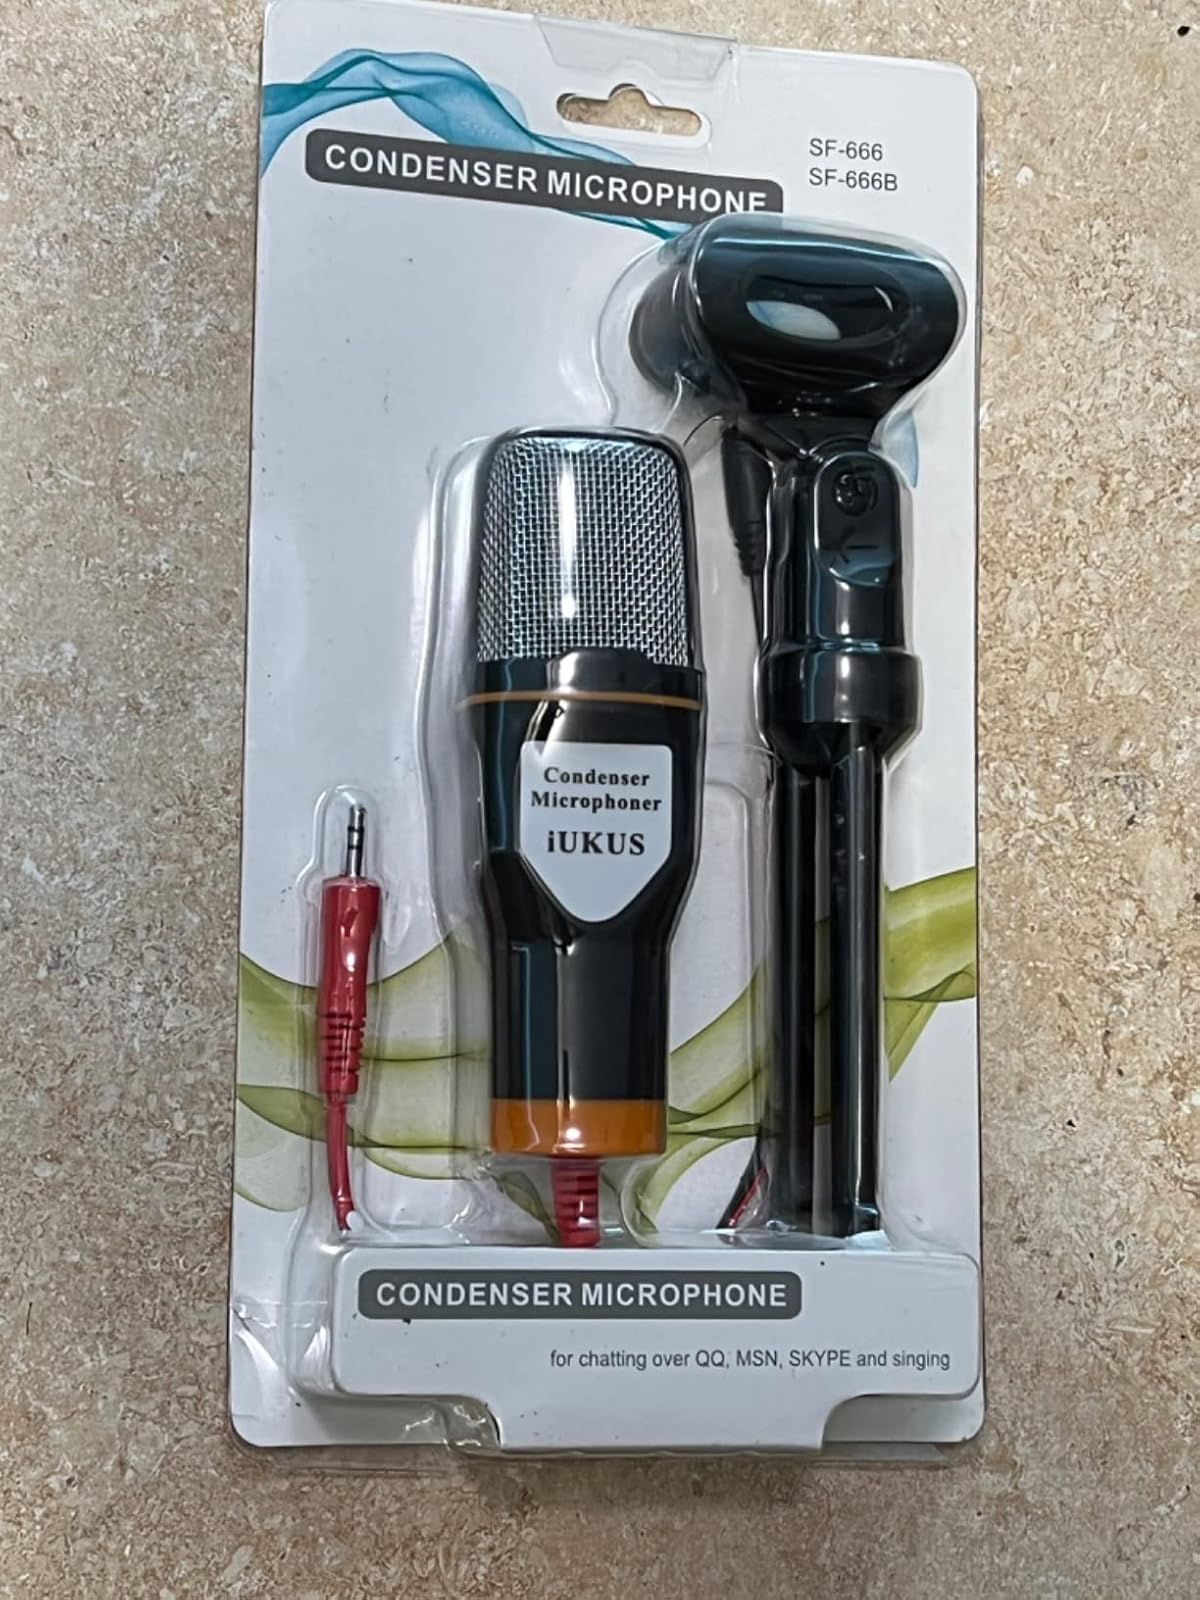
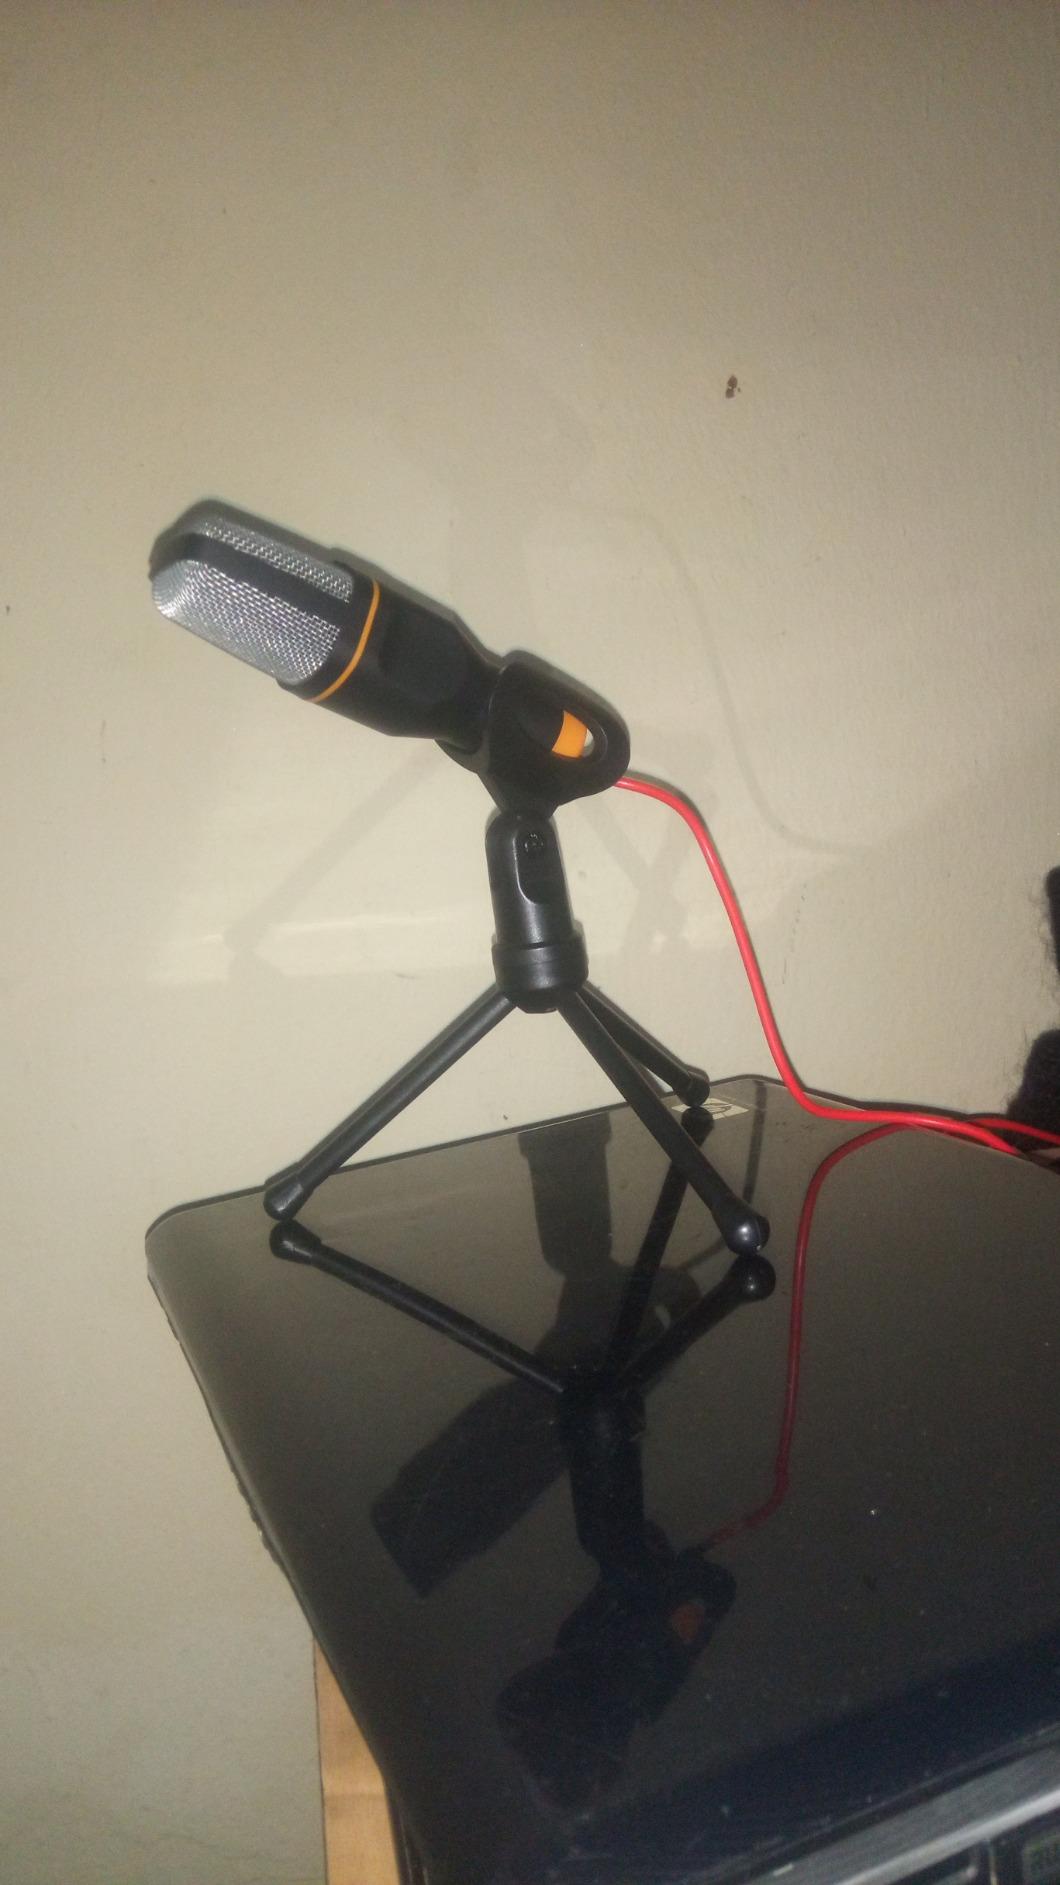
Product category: microphone
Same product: yes